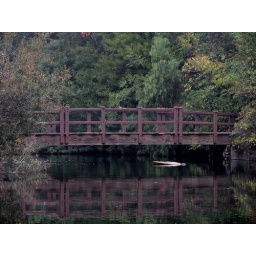
a reflection of a bridge in the water